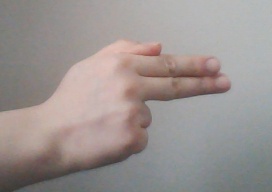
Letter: ghain